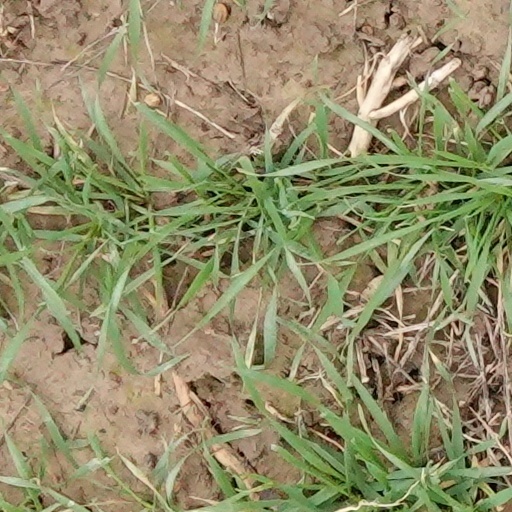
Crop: wheat